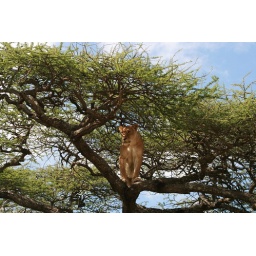
lion in tree